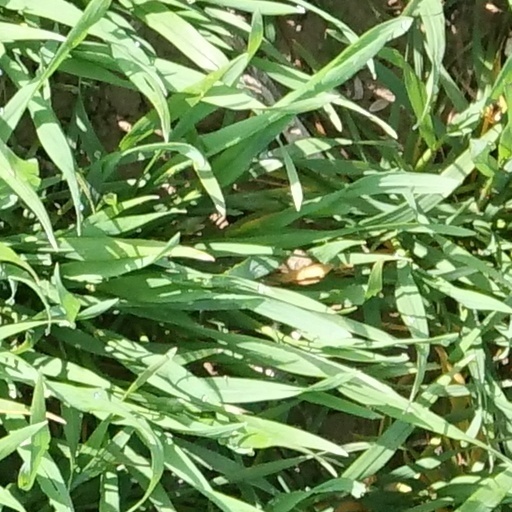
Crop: wheat